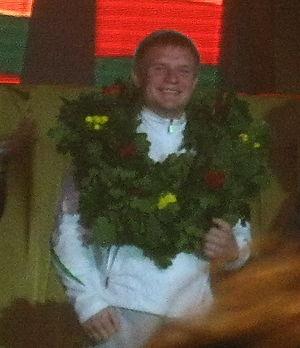
Evaldas Petrauskas est un boxeur lituanien né le 19 mars 1992.